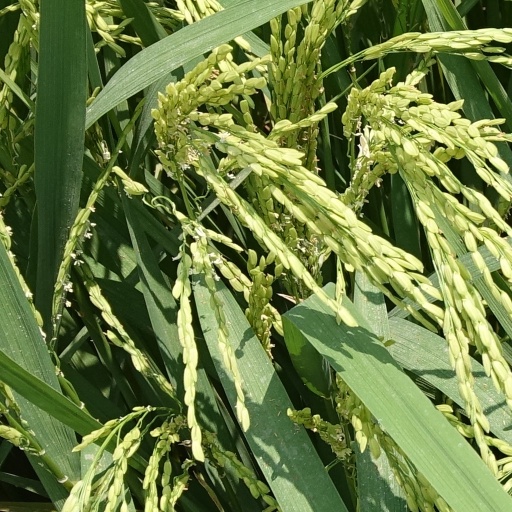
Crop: rice